Tanka Prasad Acharya

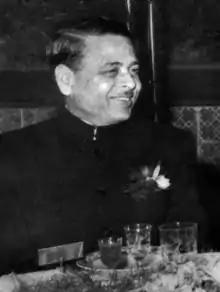

Tanka Prasad Acharya (Nepali: टंक प्रसाद आचार्य; 11 February 1912 – 23 April 1992) also known as Jeudo-Shahid(living martyr), was a Nepali politician who served as the 19th Prime Minister of Nepal from 1956 to 1957. He was one of the founders and the leader of the Nepal Praja Parishad, the first political party in Nepal with the goal of removing the Rana Dynasty's dictatorship.